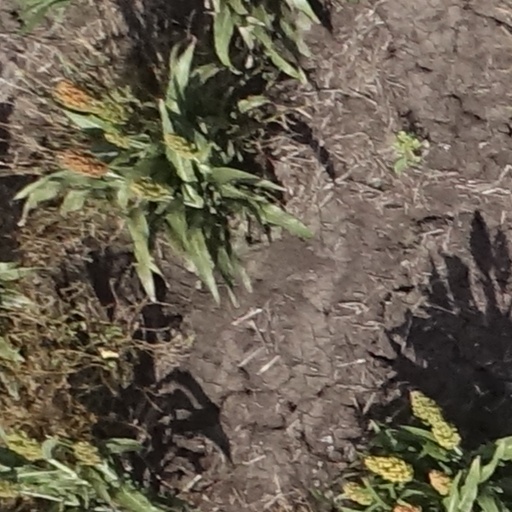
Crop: sorghum